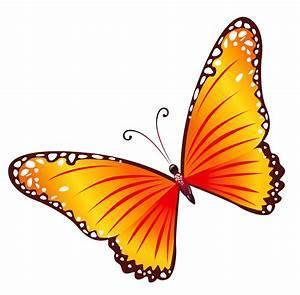
butterfly